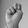
ASL letter: N